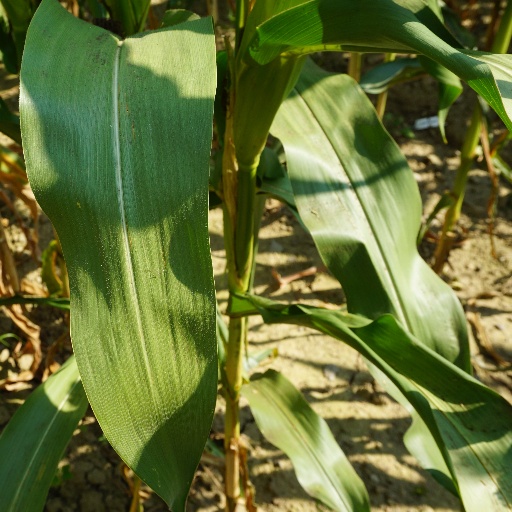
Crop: maize; corn